Saab JAS 39 Gripen

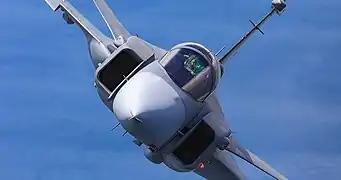
Brazilian Air Force F-39E Gripen front view during an exercise, October 2022

In 1999, South Africa signed a contract with BAe/Saab for the procurement of 26 Gripens (C/D standard) with minor modifications to meet its requirements. Deliveries to the South African Air Force commenced in April 2008. By April 2011, 18 aircraft (nine two-seater aircraft and nine single-seaters) had been delivered. While the establishment of a Gripen Fighter Weapon School at Overberg Air Force Base in South Africa had been under consideration, in July 2013 Saab ruled out the option due to a lack of local support for the initiative; Thailand is an alternative location being considered, as well as the Čáslav Czech air base.